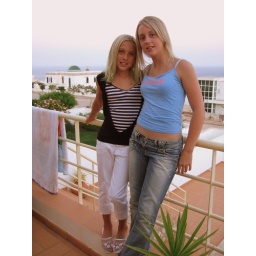
On the balcony at Mica and Indias house -- over in portugal!